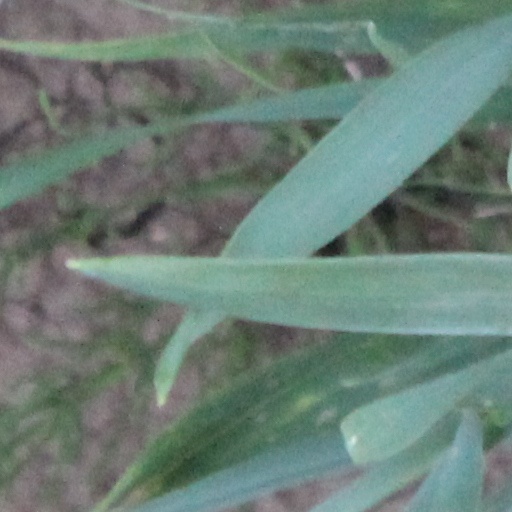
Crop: wheat